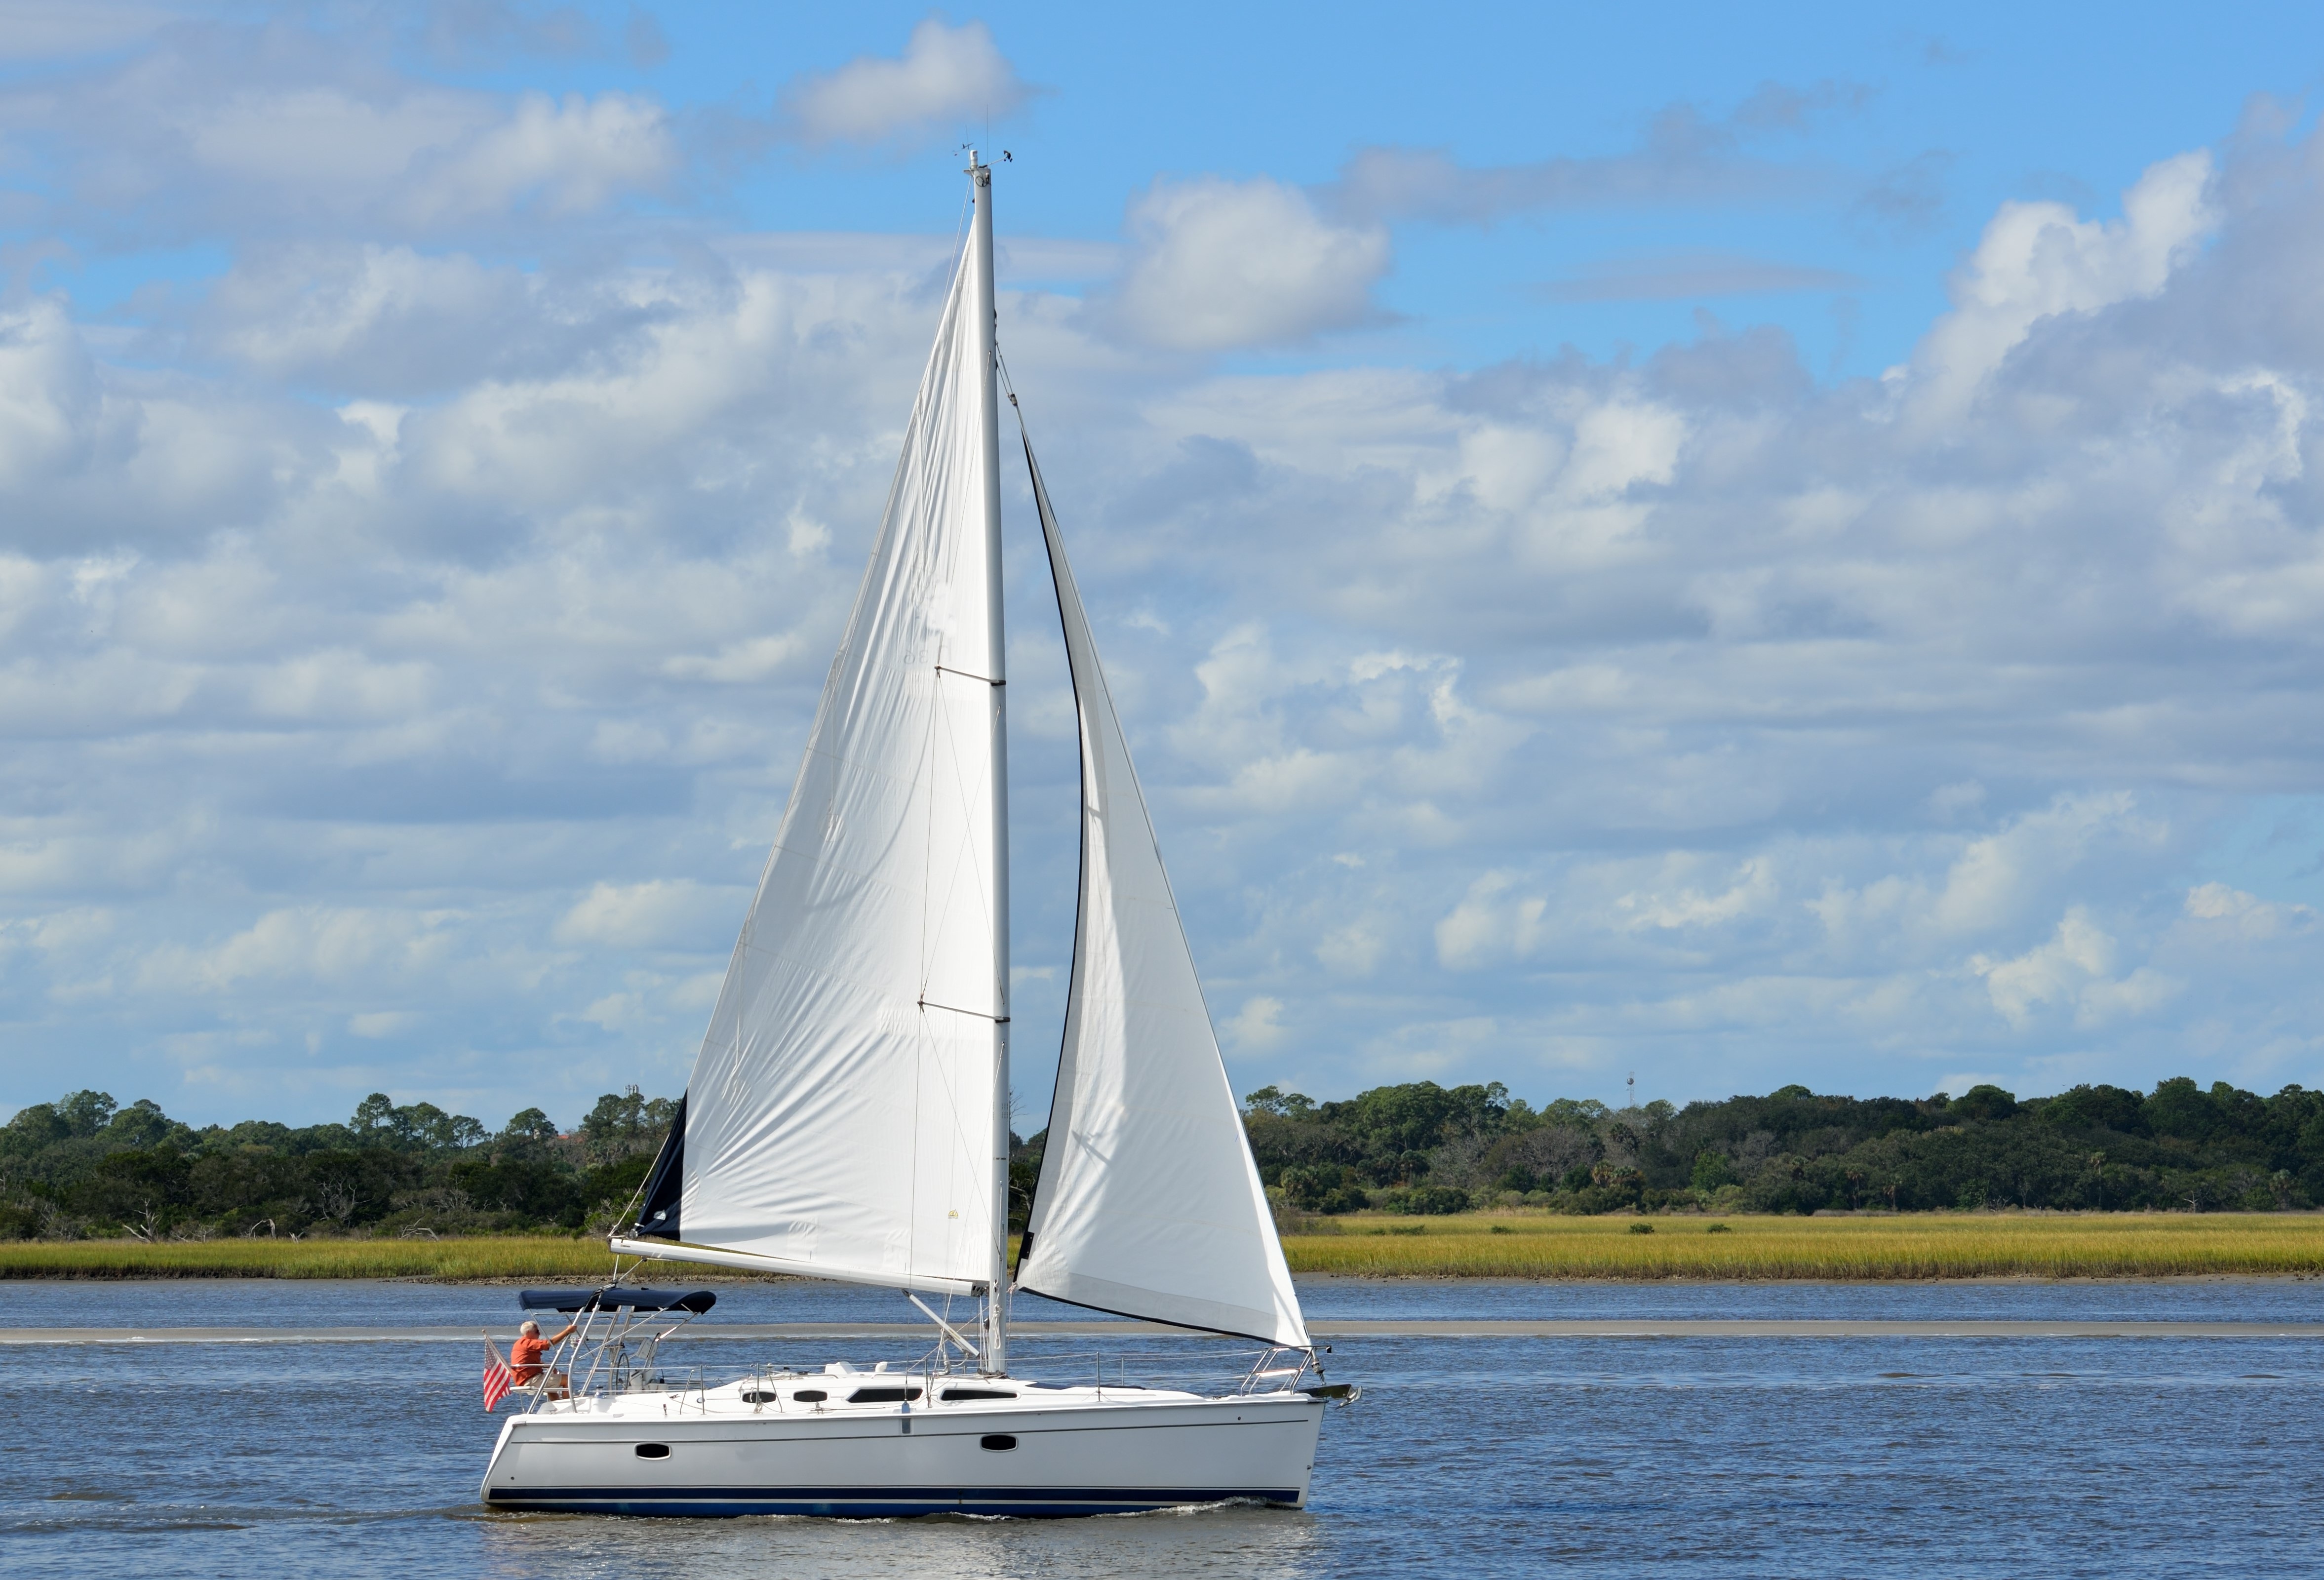
sea, water, ocean, sky, sport, boat, adventure, wind, river, ship, summer, vacation, travel, vessel, vehicle, mast, sailing, yacht, freedom, tourism, trip, lifestyle, leisure, sailboat, sail boat, cruise, nautical, luxury, sail, marine, navigation, watercraft, yachting, sailing ship, windsports, dinghy sailing, keelboat